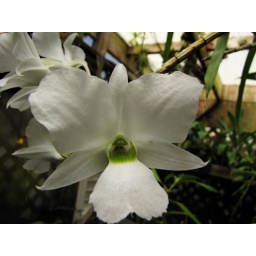
The flowers glisten and the white contrasting with the green in the lip create a beautiful combination.